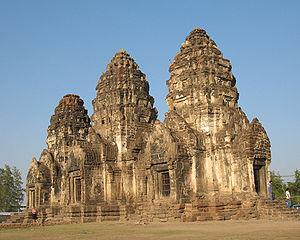
Lopburi est une province du centre de la Thaïlande. Son chef lieu est la ville de Lopburi.